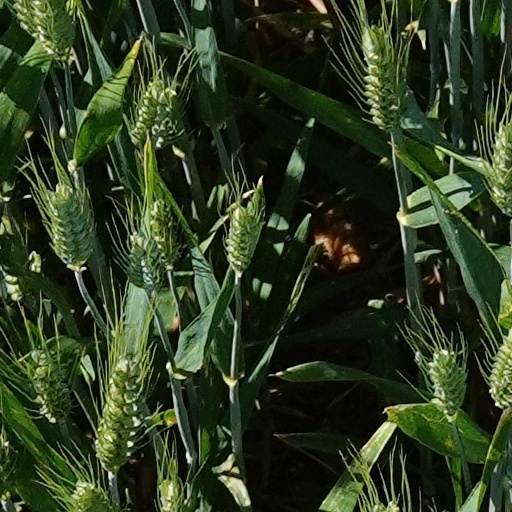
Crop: wheat